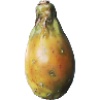
Label: Cactus fruit 1